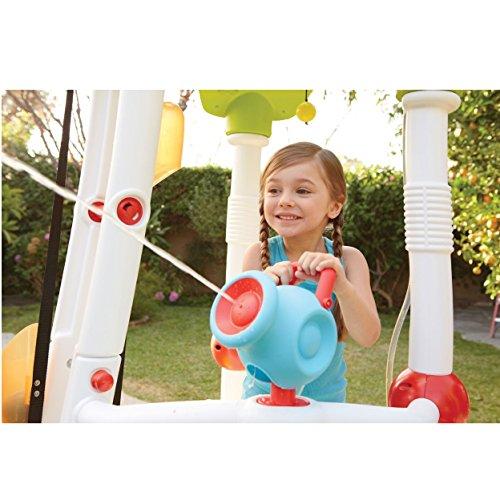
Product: Little Tikes Fun Zone Tumblin' Tower Climber, Multicolored
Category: Toys & Games | Sports & Outdoor Play | Pools & Water Toys
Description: Includes: climbing steps, slide, and 25 plastic balls.
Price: $89.99
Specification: ProductDimensions:30x80x75inches|ItemWeight:5pounds|ShippingWeight:57.2pounds(Viewshippingratesandpolicies)|DomesticShipping:ItemcanbeshippedwithinU.S.|InternationalShipping:Thisitemisnoteligibleforinternationalshipping.LearnMore|ASIN:B075TP8VHK|Itemmodelnumber:645792M|Manufacturerrecommendedage:24months-6years